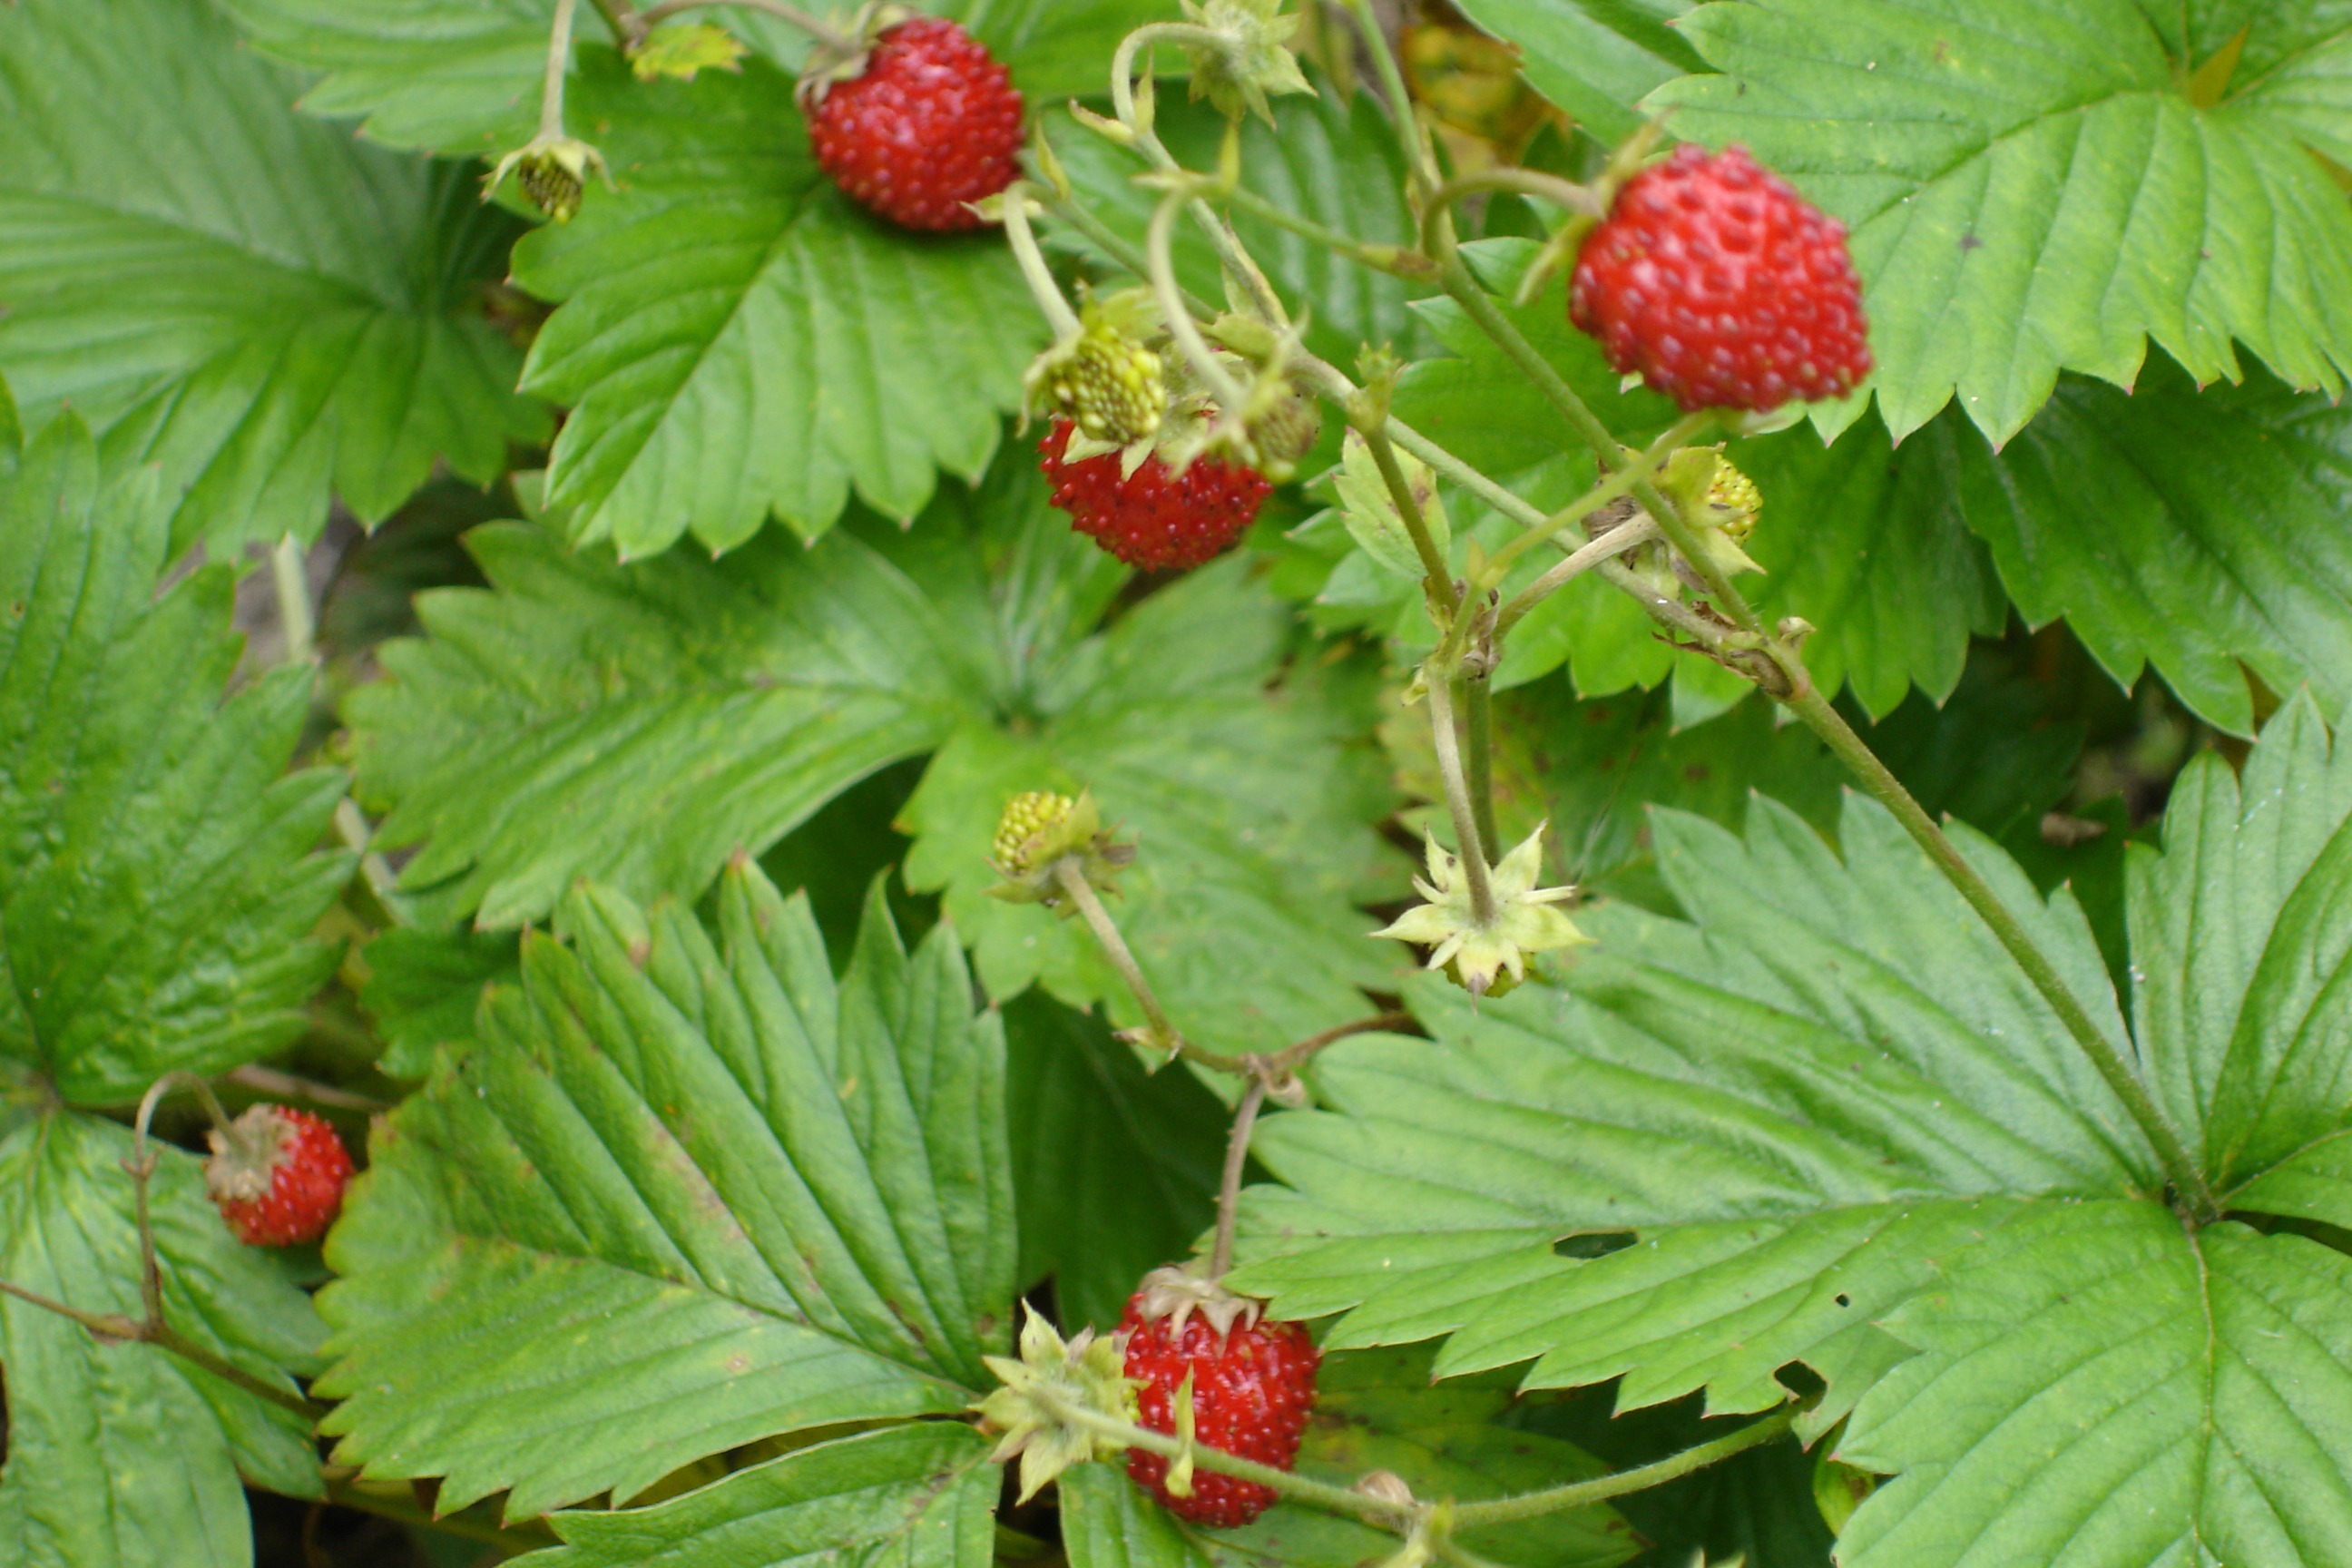
forest, plant, raspberry, fruit, berry, flower, food, produce, blackberry, strawberry, shrub, fruits, bramble, strawberries, flowering plant, rose family, cloudberry, land plant, chinese hawthorn, dewberry, loganberry, wine raspberry, tayberry, thimbleberry, west indian raspberry, salmonberry, mock strawberry